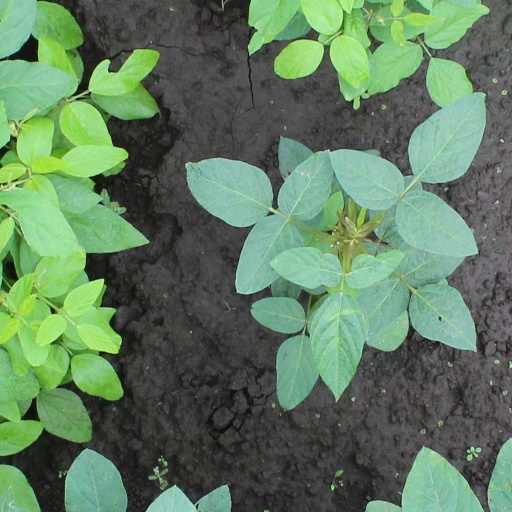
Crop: soybean